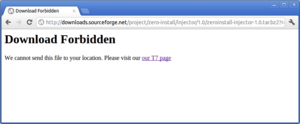
Version PNG du fichier File:SourceForge.net - Download Forbidden.jpg, aussi plus petit (en taille d'image et de fichier), en utilisant Chromium sur Kubuntu au lieu de Firefox sur Windows, par conséquent seulement des polices libres de de droit sont affichées. En réalité, il s'agit d'une reconstitution du fichier mentionné ci-dessus, et non d'un vrai cas de blocage.